More Specials

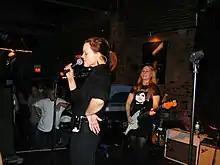
Belinda Carlisle and Charlotte Caffey of the Go-Go's, who appear on the reprise of "Enjoy Yourself".

Side two sees the album enter into more radical territory, dominated by Dammers' infatuation for exotica and film scores. Throughout this side, Dammers plays rhythms in the styles of cha-cha, beguine and bossa nova on his Yamaha home organ. "Stereotypes/Stereotypes Pt. 2" blends lounge, dub and Spaghetti Western music and features complex chord circles that have been compared to Bach. The track begins with exotica sounds, a "chintzy" drum machine beat and ominously harmonised vocals from Hall, Golding and Staple. In the song's second part, it transforms into an extended dub section with Dammers' ringing synth figures, Byers's flamenco notes and drum machine beats rubbing with echo-laden snare drums. Lyrically, it concerns a slacker who drinks heavily and then crashes his car in a police chase. "Holiday Fortnight" is an instrumental flavoured by Mexican and calypso music, whereas "I Can't Stand It" contains cool jazz licks, and was one of the first songs Dammers had ever written.